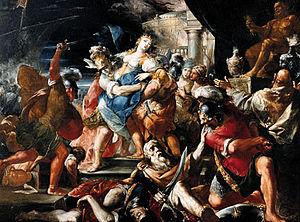
Giovanni Gioseffo dal Sole est un peintre italien de l'école bolonaise du baroque tardif.